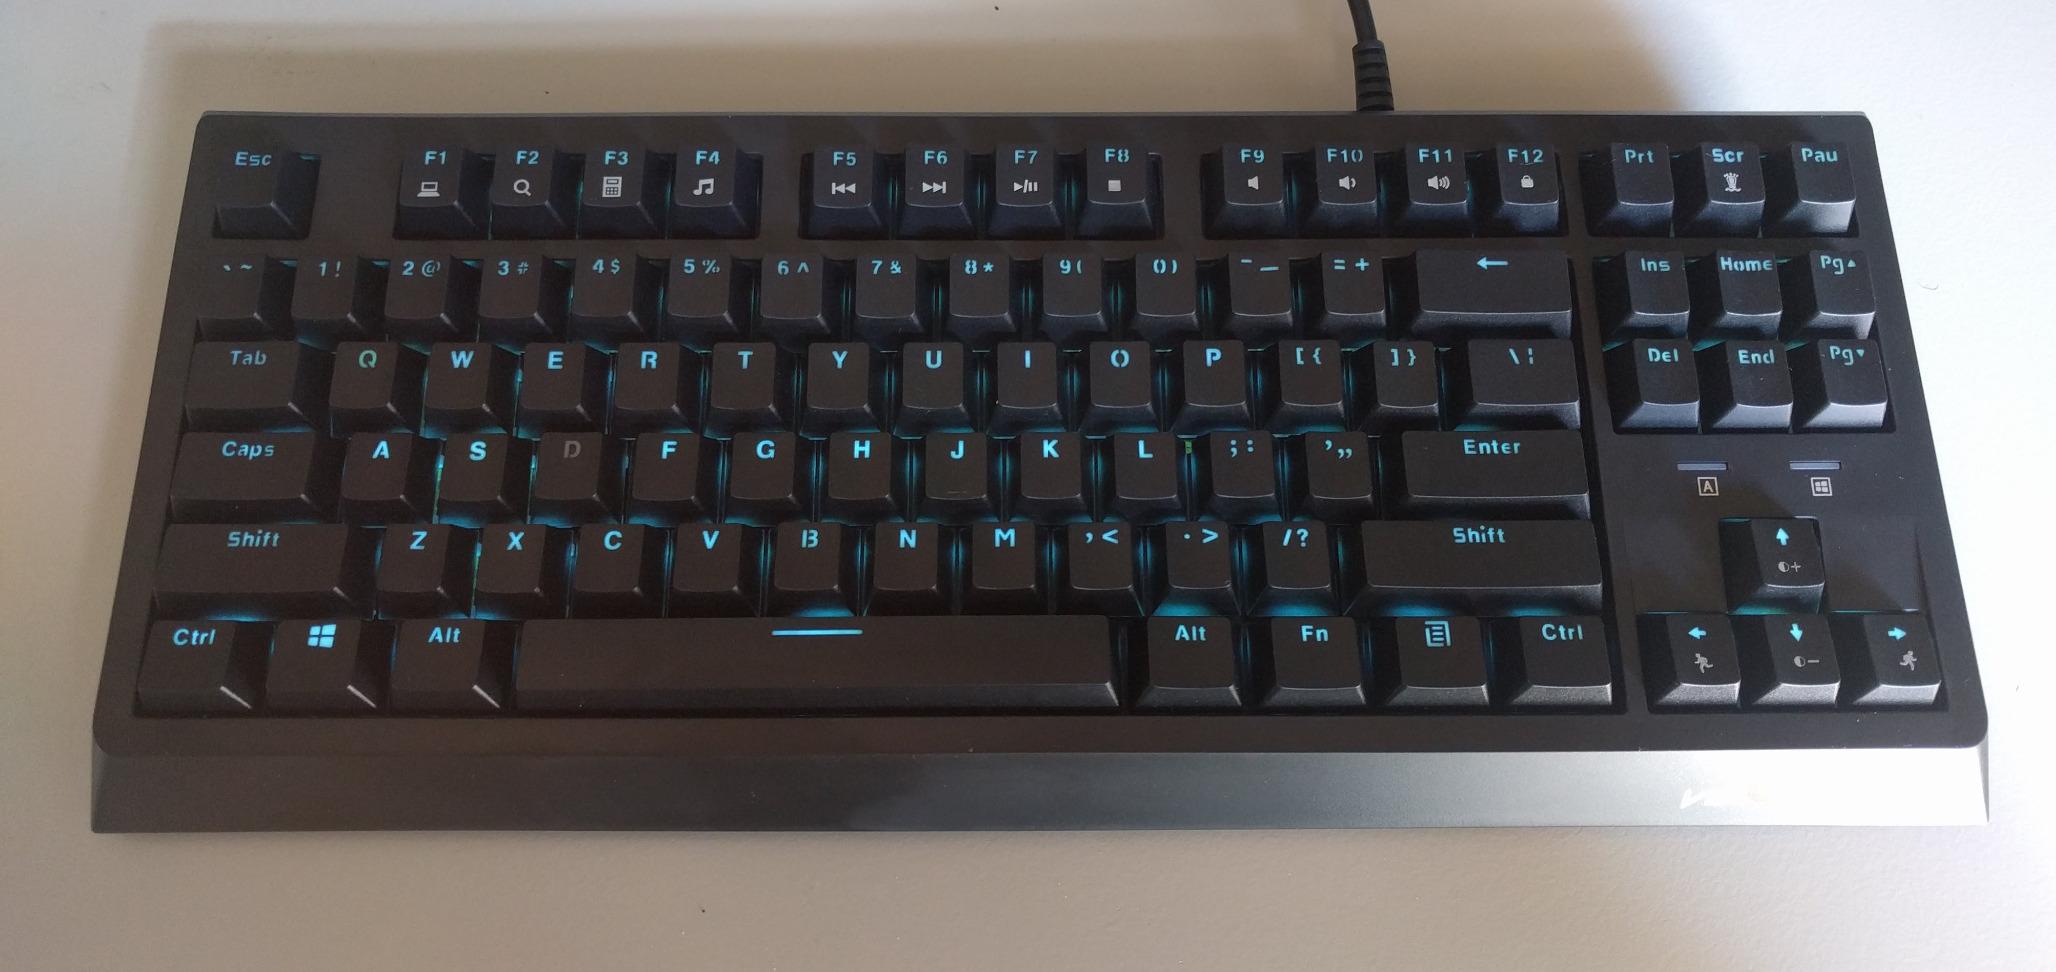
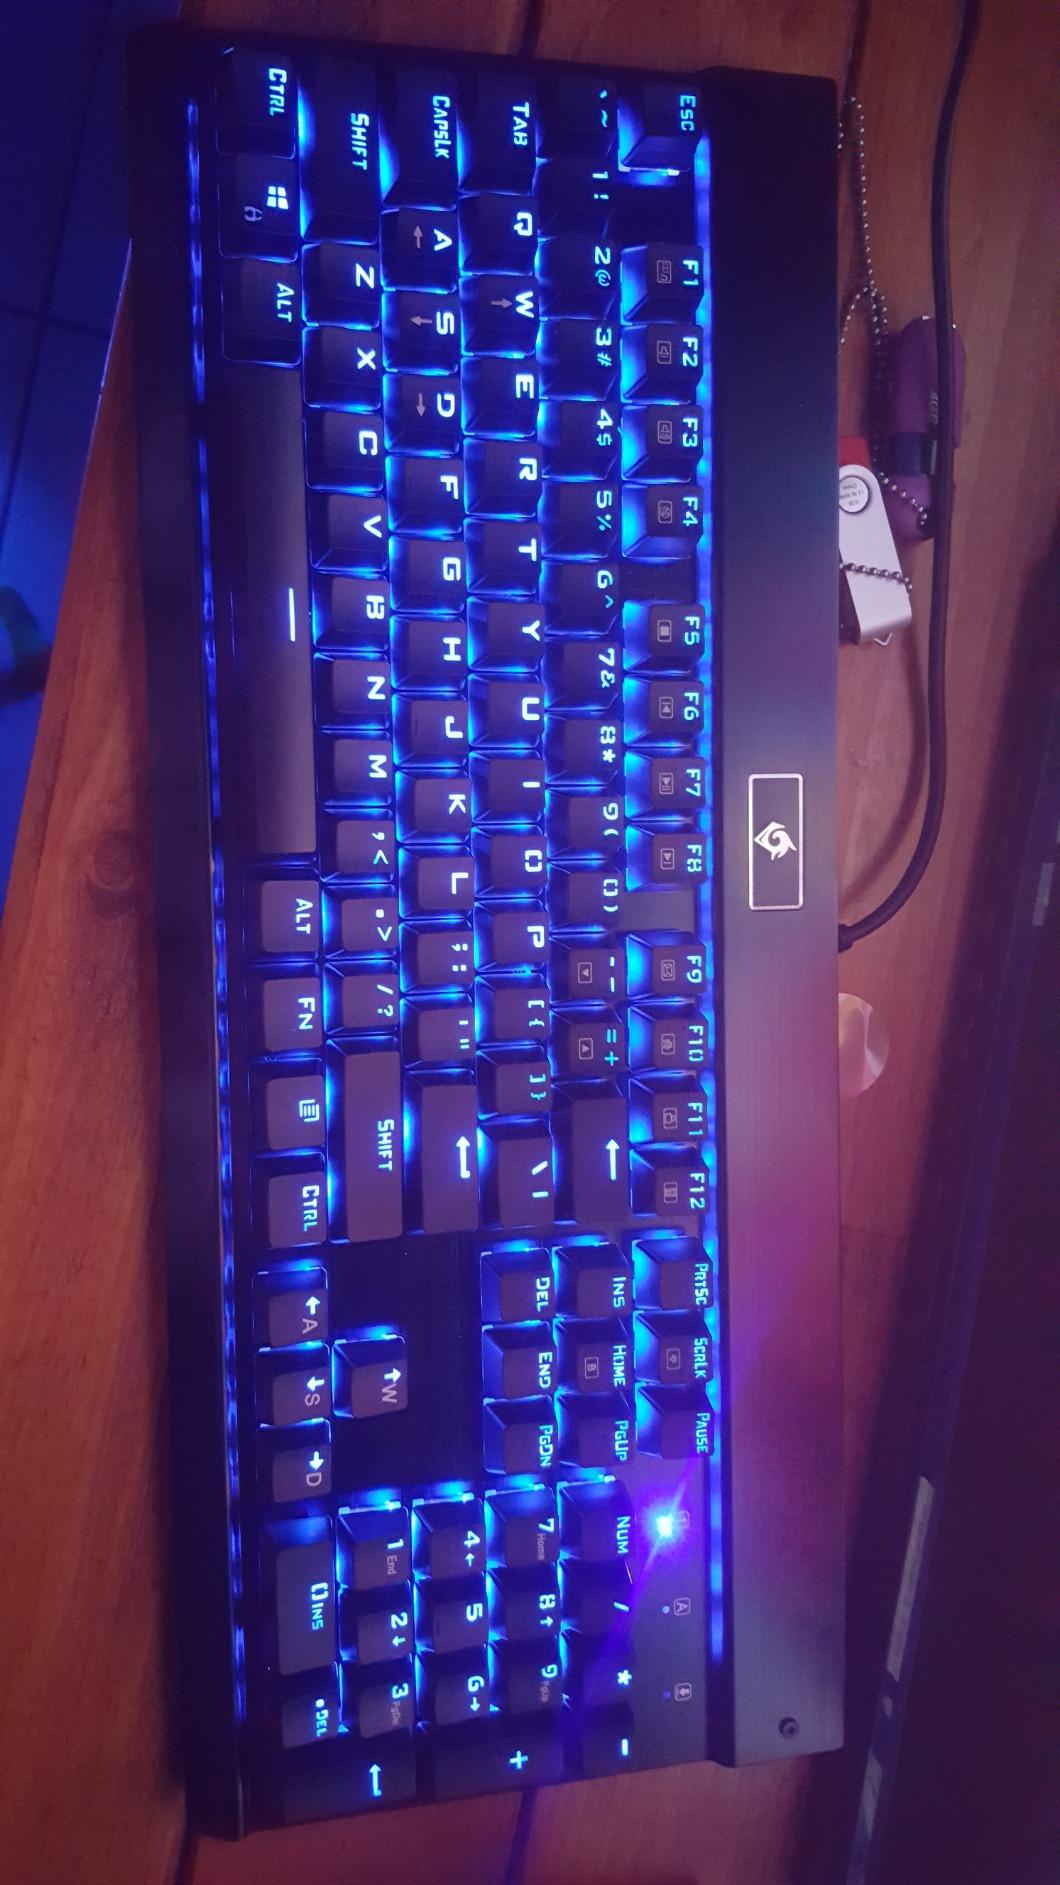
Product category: keyboard
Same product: no